Windows Update

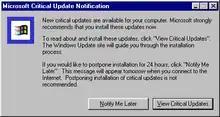

"Critical Update Notification Utility" (initially "Critical Update Notification Tool") is a background process that checks the Windows Update website on a regular schedule for new updates that have been marked as "Critical." It was released shortly after Windows 98.